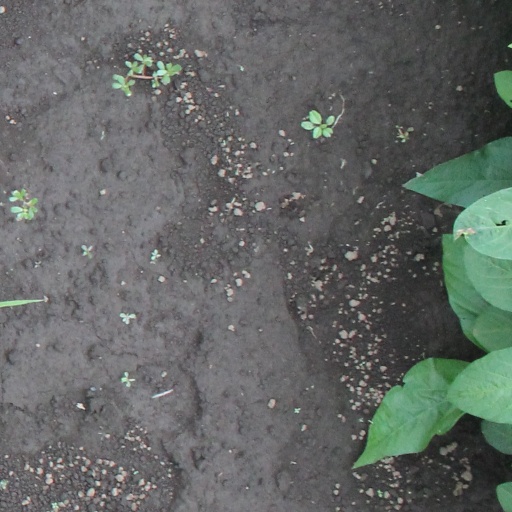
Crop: soybean